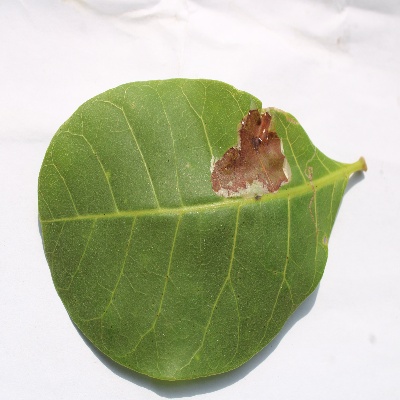
Crop: Cashew
Condition: leaf miner